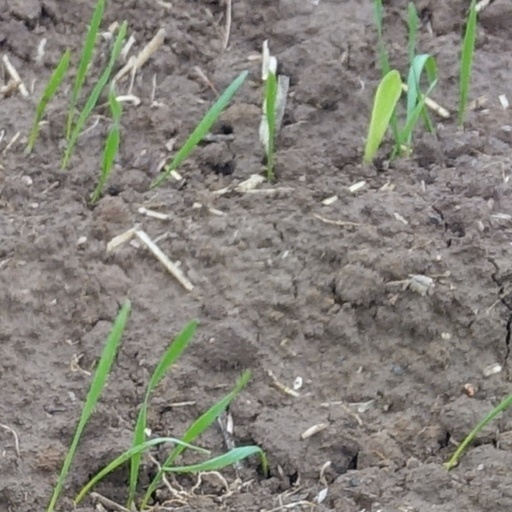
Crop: wheat